Charles H. Crane

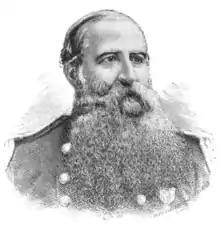

Charles Henry Crane (July 19, 1825 – October 10, 1883) was an American physician and the 13th Surgeon General of the United States Army (1882–1883).